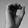
ASL letter: O